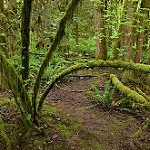
Scene: Outdoor